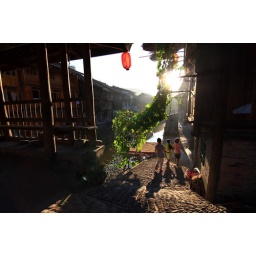
Happy children skipping along in a trot under good sunshine by the river bank pavement of ZhaoXing.